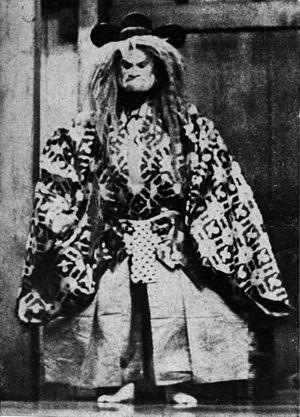
Le théâtre japonais, qui se forme au cours du XIVᵉ siècle mais hérite de plusieurs siècles de danses rituelles et de spectacles de divertissement variés, se caractérise par un répertoire fortement ancré dans la littérature et par une forte tendance à la stylisation et à la recherche d’esthétisme.
Le théâtre nô ou noh est un des styles traditionnels du théâtre japonais venant d'une conception religieuse et aristocratique de la vie. Le nô allie des chroniques en vers à des pantomimes dansées. Arborant des costumes somptueux et des masques spécifiques, les acteurs jouent essentiellement pour les shoguns et les samouraïs. Le théâtre nô est composé de drames lyriques des XIVᵉ et XVᵉ siècles, au jeu dépouillé et codifié. Ces acteurs sont accompagnés par un petit orchestre et un chœur. Leur gestuelle est stylisée autant que la parole qui semble chantée.